Andrus Ansip

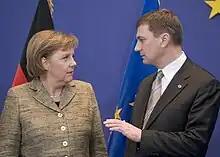
Ansip with German Chancellor Angela Merkel, March 2007

On 4 March 2007, Ansip's Reform Party won 27 percent of the vote in the Estonian parliamentary elections, raising its mandate in the Riigikogu to 31 seats from 19. Ansip personally received over 22,500 votes. He was charged by President Toomas Hendrik Ilves to form a government. This time the Reform Party formed a coalition with the Union of Pro Patria and Res Publica (IRL) and the Social Democratic Party. His second term as prime minister began on 5 April 2007. In May 2009, the Social Democrats left the government, and as coalition talks with the People's Union of Estonia failed, it was decided to continue with a minority government of the Reform Party and IRL.